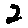
Label: 2